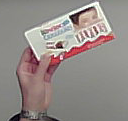
Product: kinder_chocolate